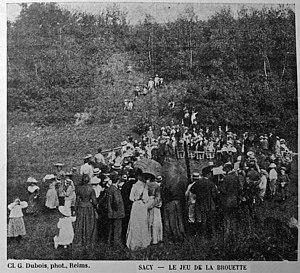
publié dans ː ""Bulletin de l'œuvre des voyages scolaires""."
Sacy est une commune française, située dans le département de la Marne en région Grand Est